Oued Mellah

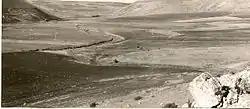
View of oued Mellah valley

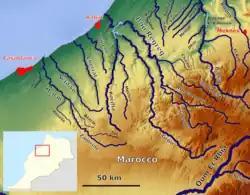
The rivers between Casablanca and Rabat with the Mellah (centre right)

Oued Mellah (in Moroccan Arabic "oued" means river and "mellah" or "maleh" means salty) is a seasonal creek in coastal Morocco. Oued Mellah is 160 km long and has an average flow of 1.46 m3/s. It takes sources north of Khouribga at an elevation of 760 m and empties in the Atlantic Ocean in the city of Mohammedia. There are two dams over Oued Mellah; the first was built during the French Protectorate to provide water to Casablanca. A newer dam, named Tamesna, was built upstream near the city of Ben Ahmed.